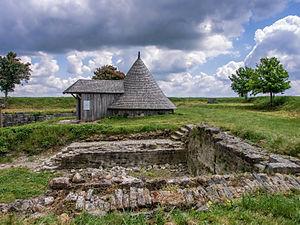
Hiers-Brouage est une ancienne commune du Sud-Ouest de la France située dans le département de la Charente-Maritime. Ses habitants sont appelés les Hiersois et Hiersoises, ou les Brouageais et Brouageaises. Le 1ᵉʳ janvier 2019, elle fusionne avec Marennes pour former la commune nouvelle de Marennes-Hiers-Brouage.